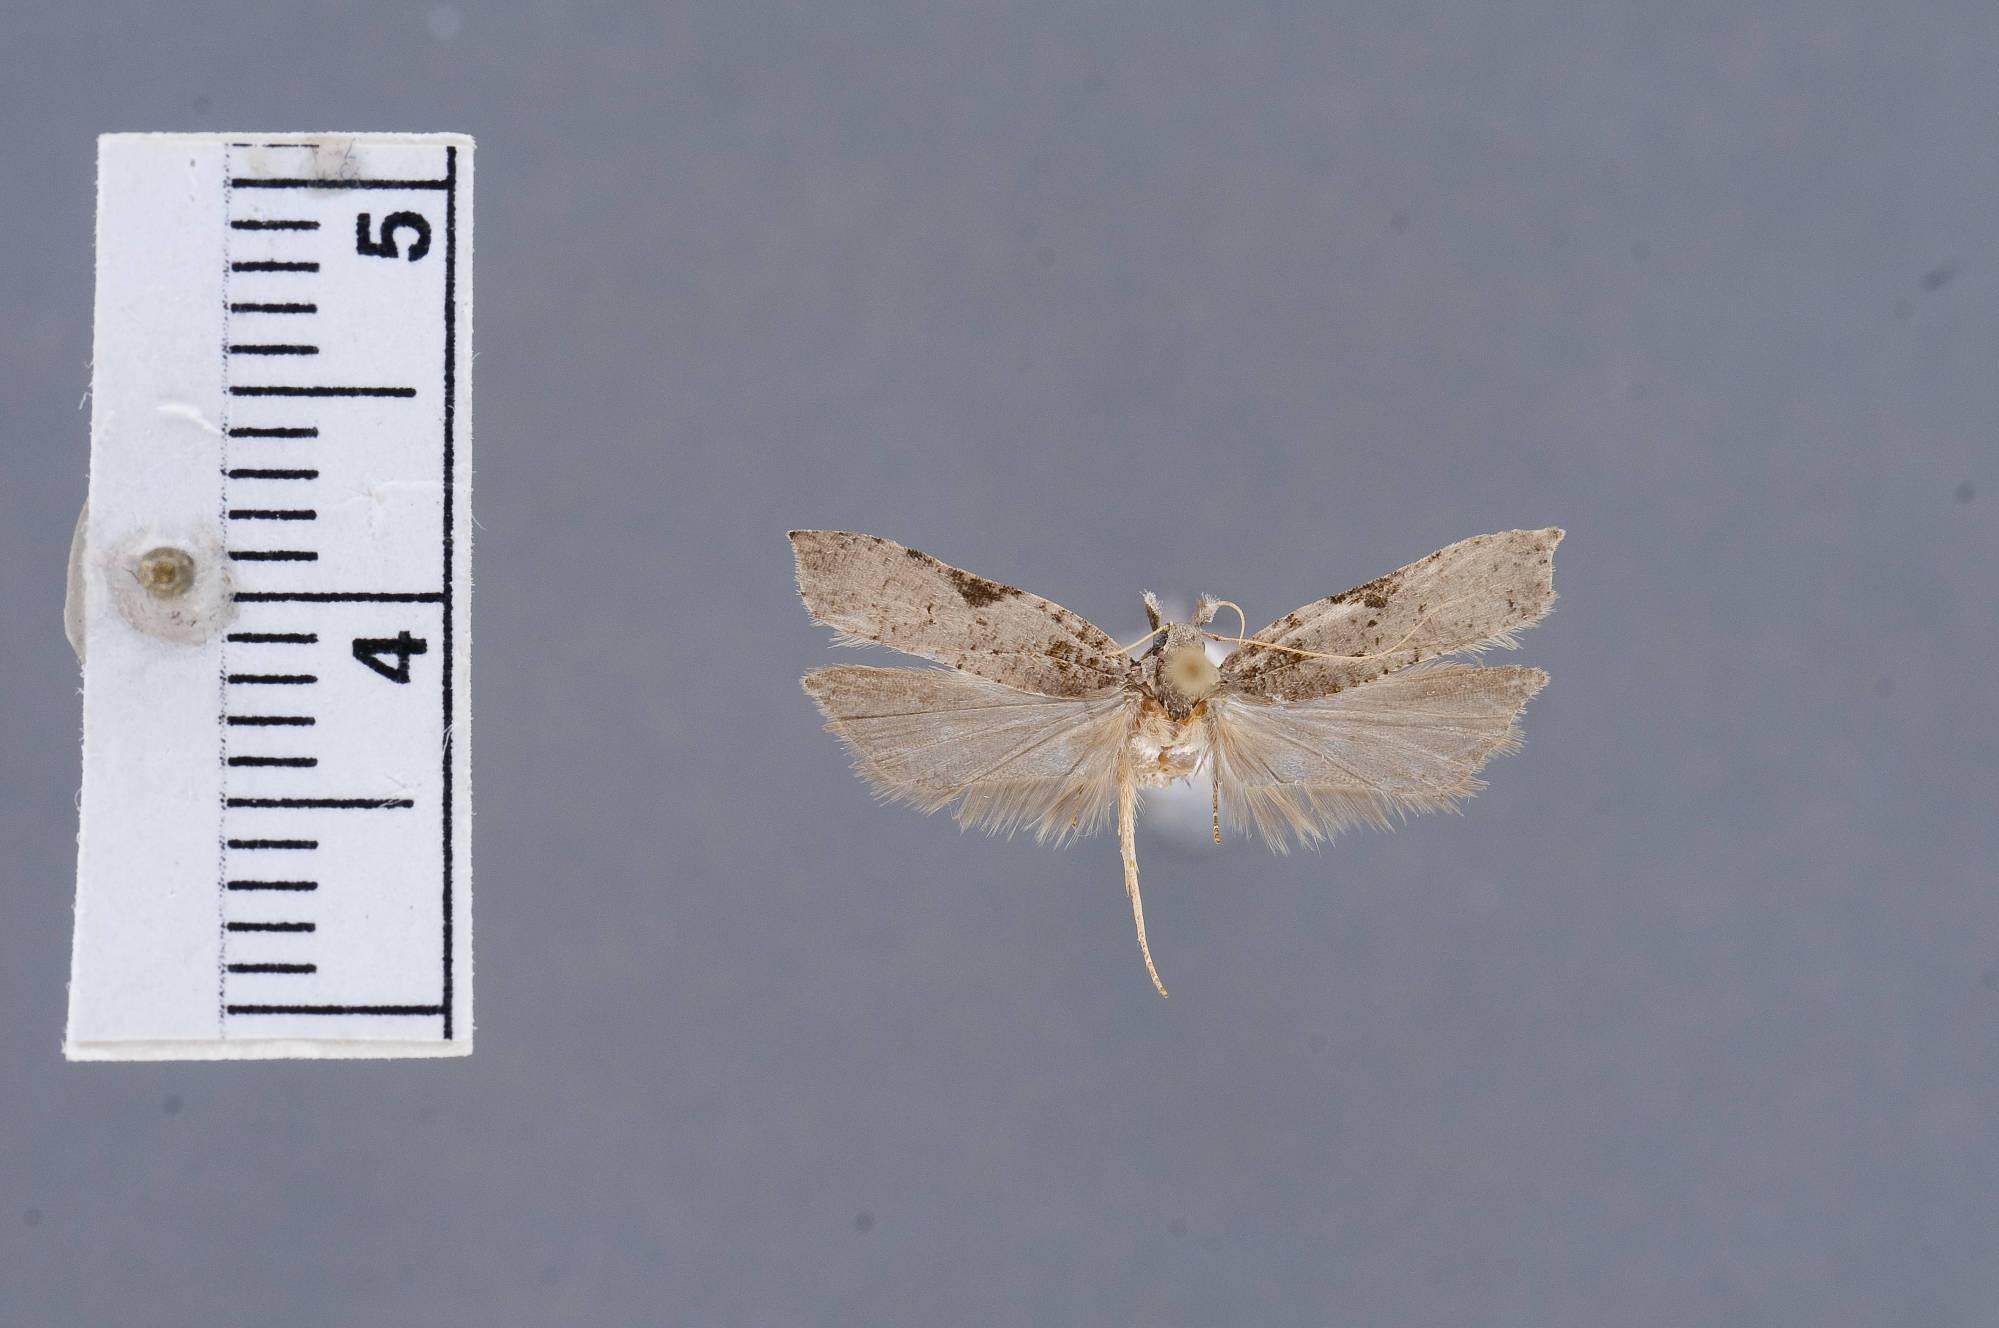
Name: Dichomeris angulata
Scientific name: Dichomeris angulata Park & Hodges, 1995
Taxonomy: Animalia, Arthropoda, Insecta, Lepidoptera, Glossata, Gelechiidae, Dichomerinae
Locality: Nantou Co., Leinhauchi Forest Station, 15 km SW Puli, 750 m, Nantou, Taiwan
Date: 22 May 1980 to 26 May 1980